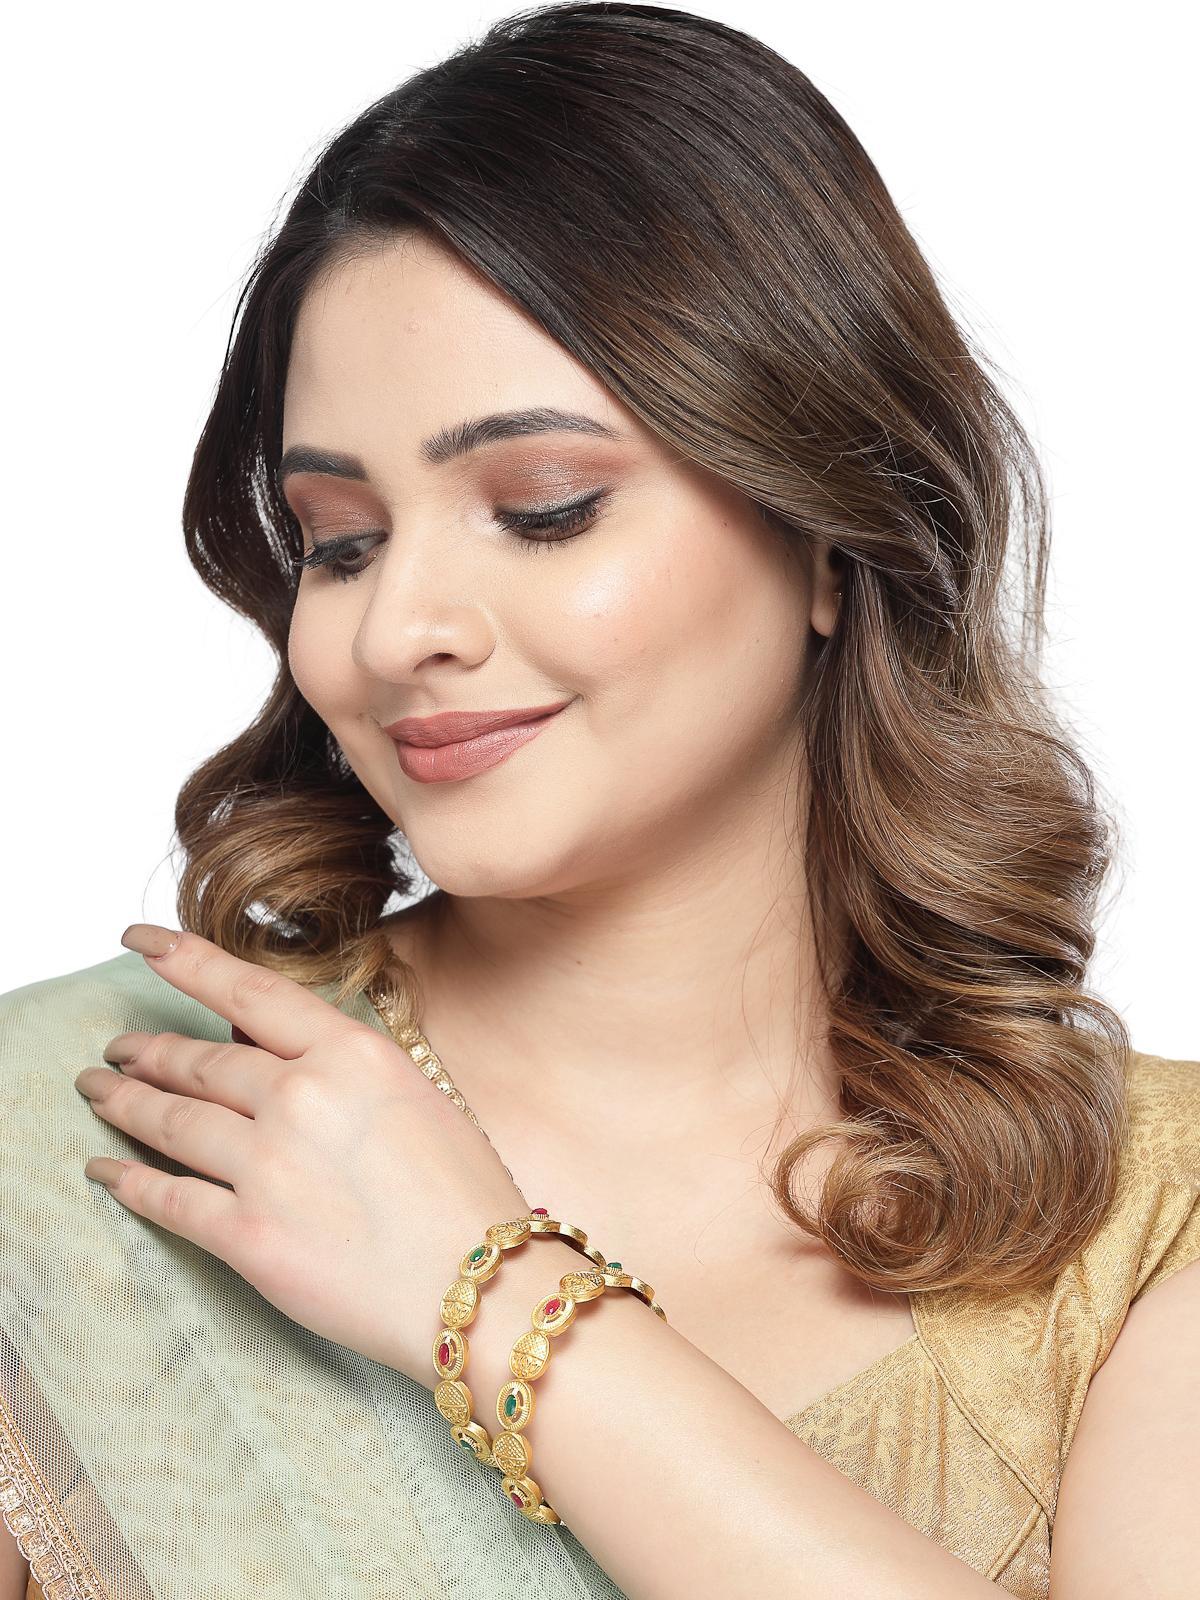
Sukkhi Impressive Round Shaped Gold Plated Red White AD Stones Bracelet Bangle Set Jewellery for Women & Girls|Set of 2 Latest Design|Birthday Anniversary Gift for Women|B105930_2.6
Type: Bracelets & Bangles
Brand: Sukkhi
Price: Rs. 292
 Indulge in the impressive elegance of the Sukkhi Impressive Round Shaped Gold Plated Bracelet Bangle Set for Women & Girls. This set of two features a captivating blend of red and white AD stones in a round-shaped design, showcasing the latest design trends. The gold-plated finish adds a touch of opulence to any ensemble. Sized at 2.4, 2.6 and 2.8, these bracelets make for a perfect birthday or anniversary gift, celebrating contemporary style and timeless beauty for the special women in your life.Disclaimer:There may be slight variation in shade and colour due to photographic effects and monitor settings
Included: 2 Bangles